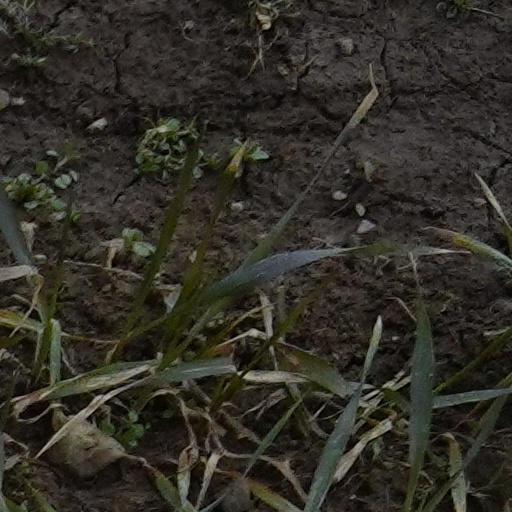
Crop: wheat